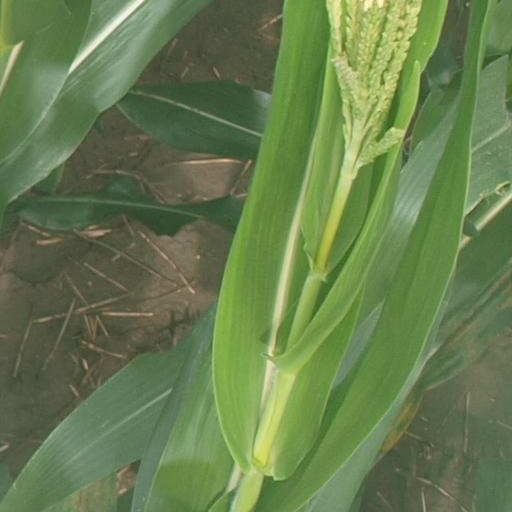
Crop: maize; corn